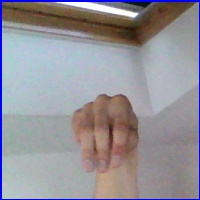
Letra: M